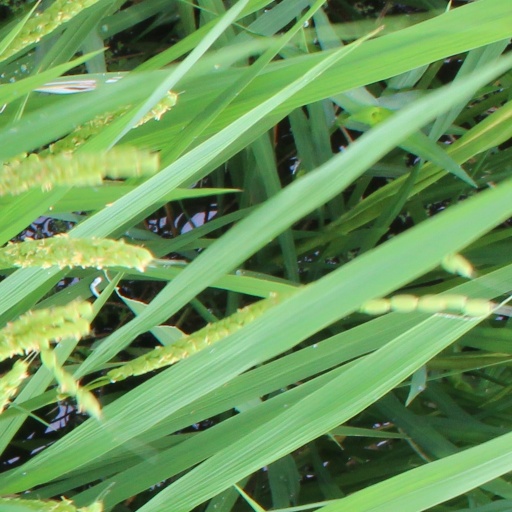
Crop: rice